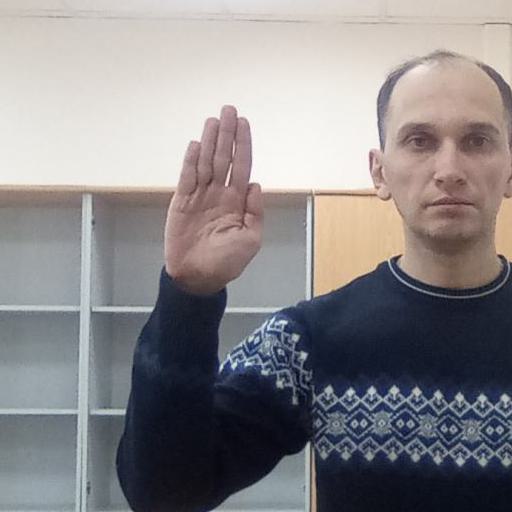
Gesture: stop